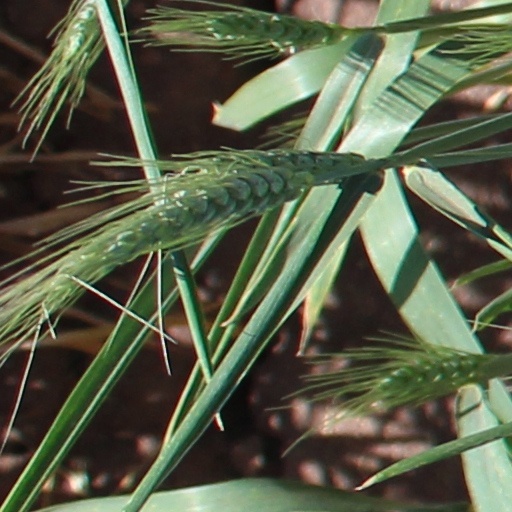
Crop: wheat